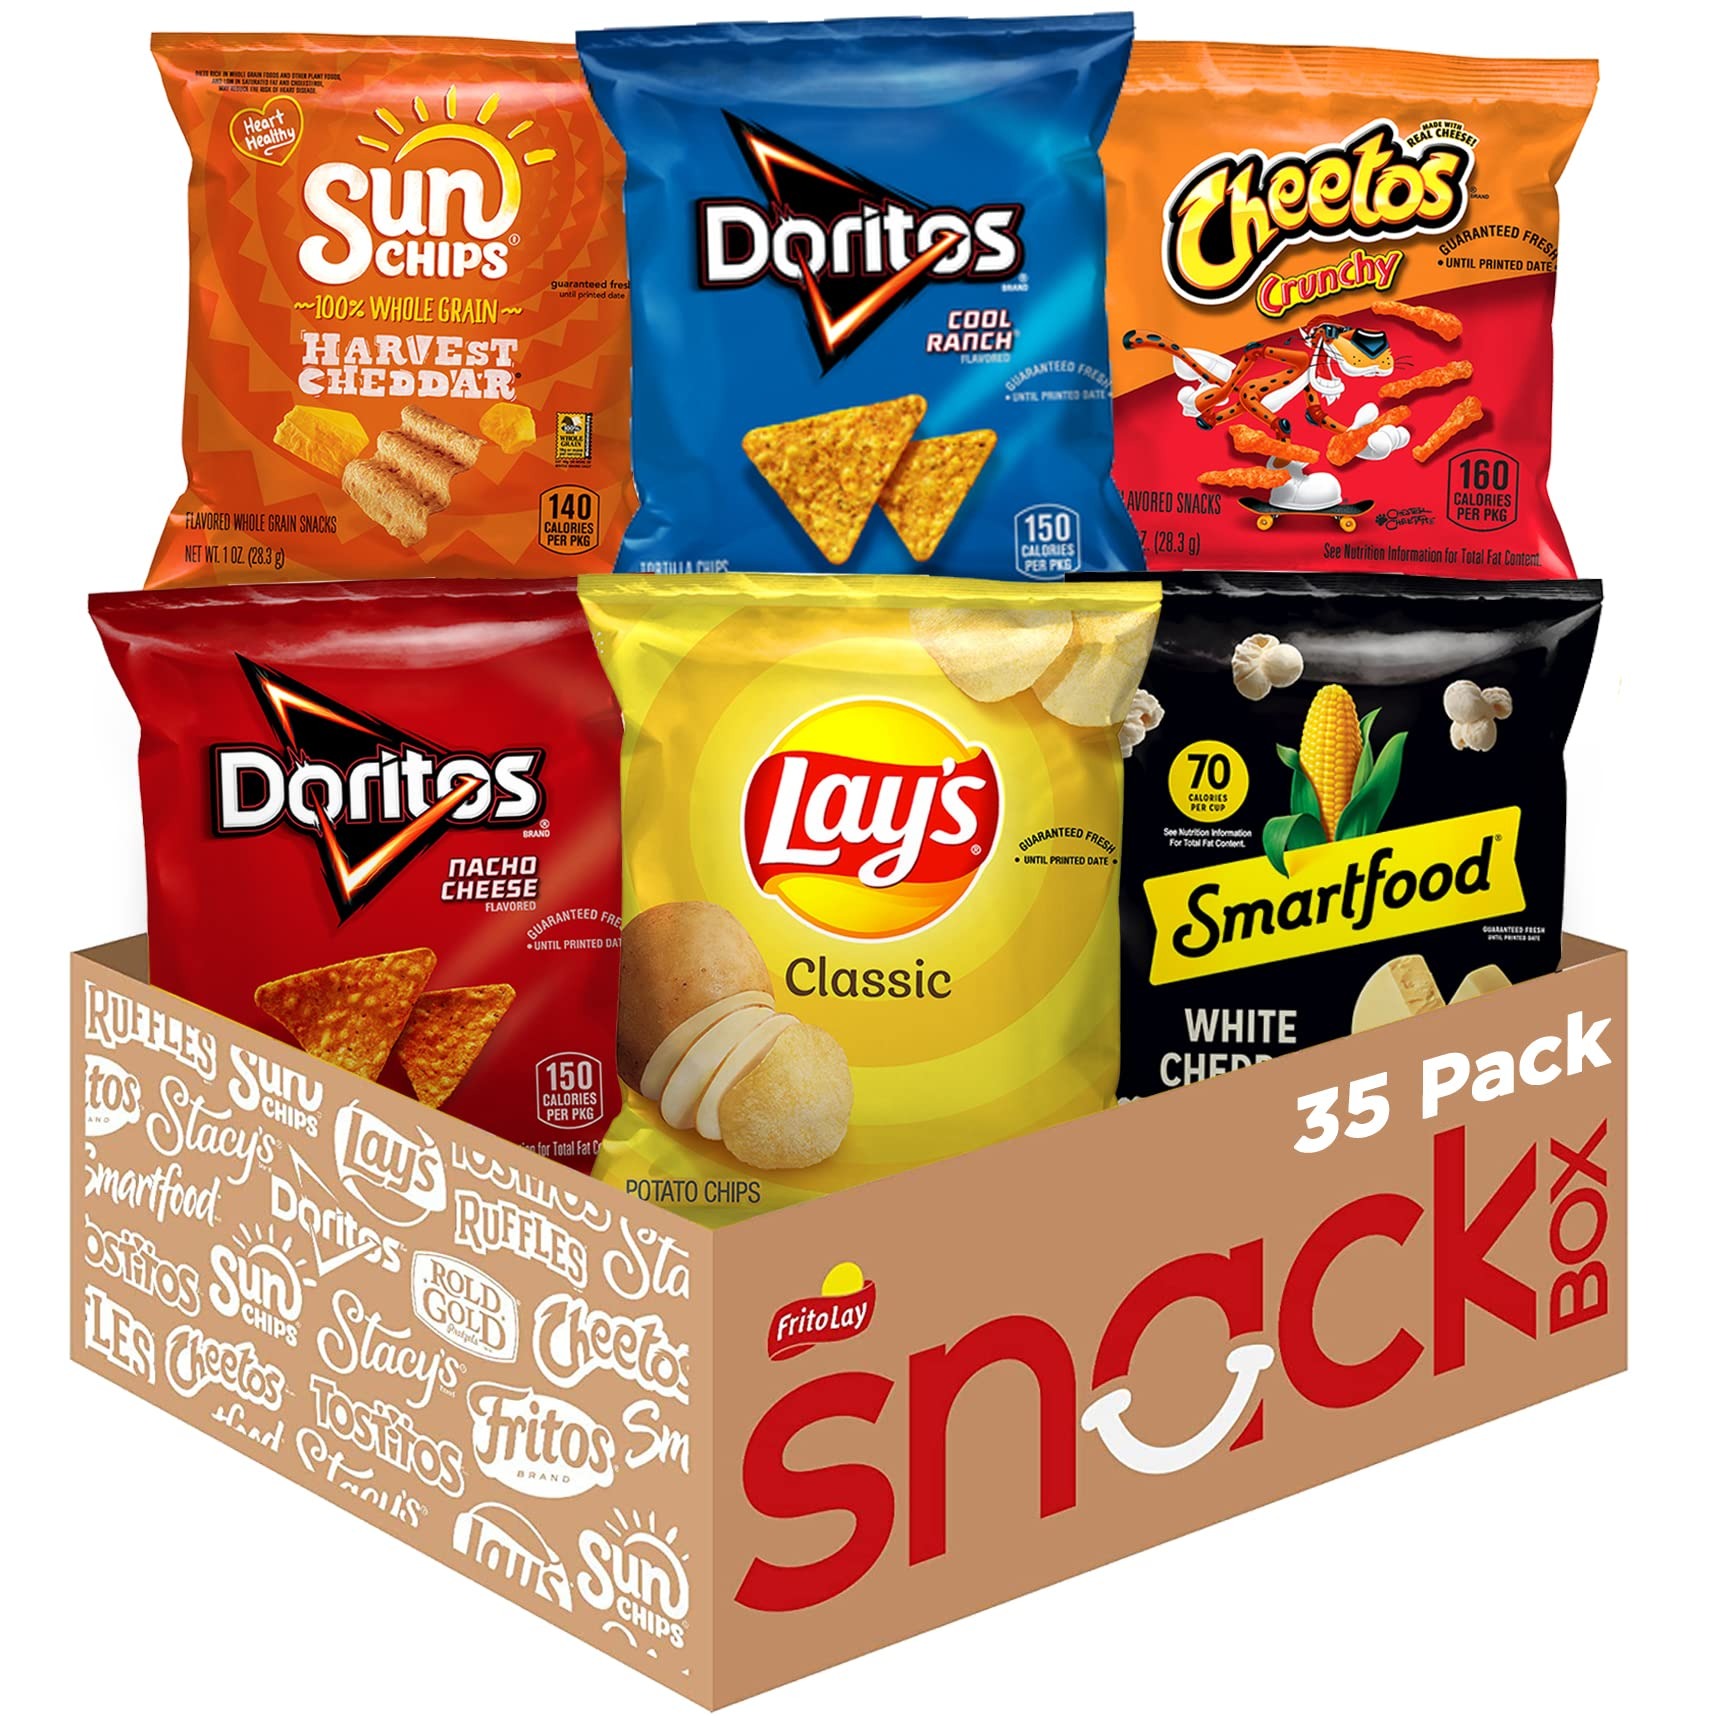
Item Name: Frito Lay Classic Mix Variety Pack, (Pack of 35)
Bullet Point 1: 36 single serve favorites - Smartfood White Cheddar Popcorn, Cheetos Crunchy, SunChips Harvest Cheddar, Lay's Classic, Doritos Nacho Cheese, and Doritos Cool Ranch
Bullet Point 2: With six different varieties, there's sure to be something everyone will love
Bullet Point 3: Variety Pack of Frito Lay favorites with classic flavors in one convenient package
Bullet Point 4: These much loved treats are fun to enjoy at lunch, as an after-school snack, or party refreshment
Value: 35.0
Unit: Count

Price: 25.59